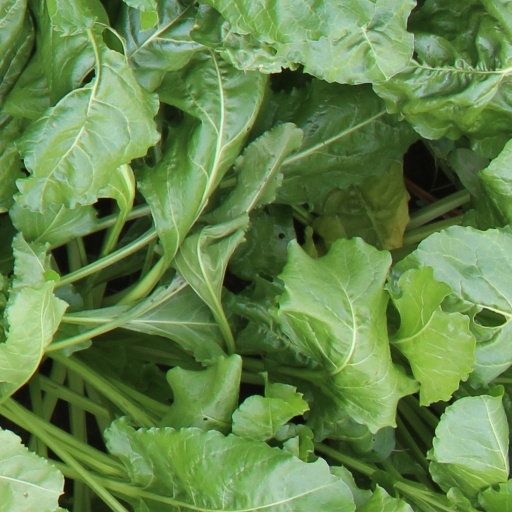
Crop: sugar beet